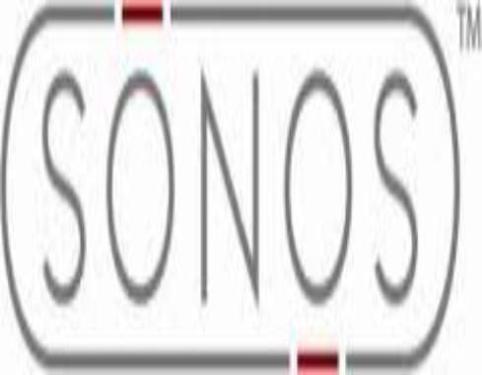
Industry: Electronic